Jamal Khashoggi

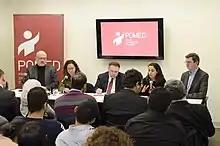

In 1991, Khashoggi became managing editor and acting editor-in-chief of "Al Madina" and his tenure in that position lasted until 1999. During this period he was also a foreign correspondent in such countries as Afghanistan, Algeria, Kuwait, Sudan, and in the Middle East. He then was appointed a deputy editor-in-chief of "Arab News", and served in the post from 1999 to 2003.